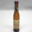
Label: bottle